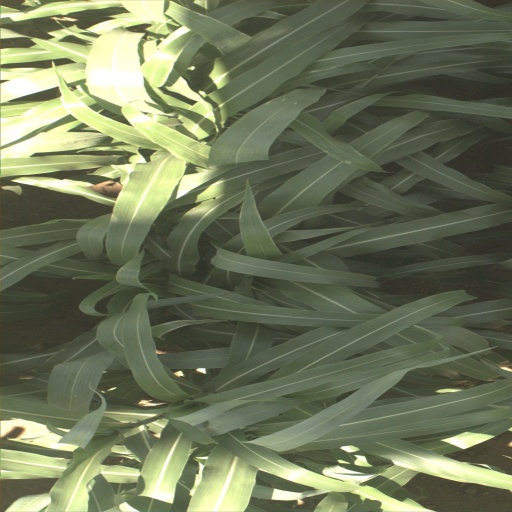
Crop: sorghum